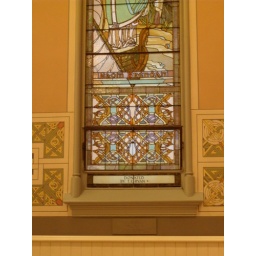
Stained glass window in Old St. Patrick's